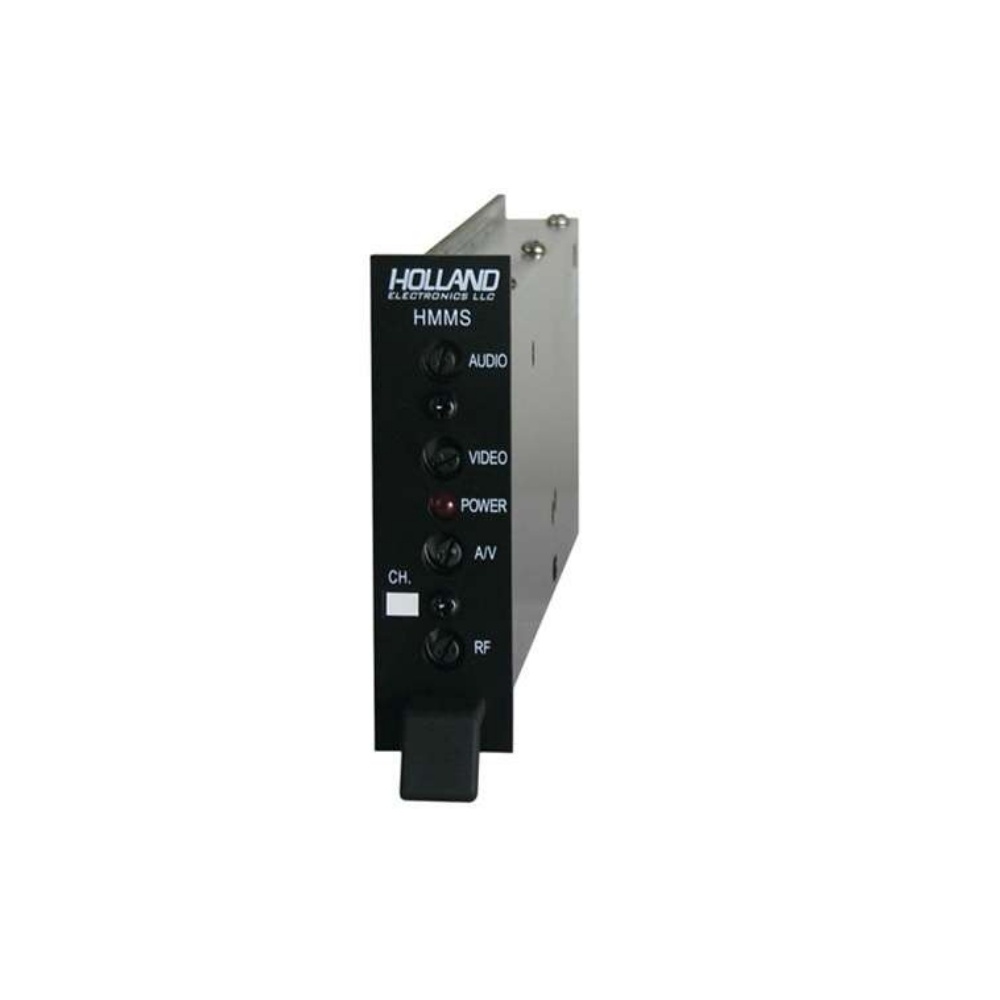
Holland Electronics HMMS Mini Modulator Series Ch.#2 - Ch.# 135
***Please specify the channels that you need for your head end system*** The HMM Modular Head-End system consists of a 12-slot mounting rack and power supply capable of holding 12 high quality SAW modulators and/or demodulators. The easy slide-in mounting system uses only a 3.5" rack height, making installation easy and space efficient. Installation is as easy as sliding in the module and plugging in the VDC power. SAW Filtered, PLL Controlled Modulators Microprocessor Based Demodulators Fan Cooled Power Supply For Extra Reliability In Warm Environments Stereo Encoder Available Switching Power Supply Works from 95-240 VAC Front Panel Controls SPECIFICATIONS Output Channels . . . . . . . . . . . . . . CATV 2117 (54-750 MHz) ......................................................UHF 14-59 (470-750 MHz) Output Level . . . . . . ... . . . . . . . . . 33-45 dBmV (Adjustable) A/V Ratio . . . . . . . . .. . . . . .. . . . . -9 to - 20 dB (Adjustable) Frequency Stability . . . . . . . .. . . . . ±5 kHz (Meets FCC Docket 21006) Aural Carrier Frequency . . . . .. . . . . 4.5 MHz ±1 kHz Spurious Outputs . . . . . . . . . .. . . . -62 dBc C/N (In-Band) . . . . . . . . . . . ... . . . 62 dBc Out-of-Band Noise . . . . . . .. . . . . . -95 dBc VIDEO Minimum Input Level . . . . . . . . . . .5V PP (for 87.5% Modulation) Frequency Response . . . . . ... . . . . ±1 dB (50 Hz4.2 MHz) Video C/N . . . . . . . . . . . . . . . . . . . 60 dB Hum and Noise . . . . . . . . . . . . . . -60 dB Differential Phase . . . . . . . . . . . . . . 2º Differential Gain . . . . . . . . . . . . . . . 3% Group Delay . . . . . . . . . . . . .. . . . 75 nsec AUDIO Input Level . . . . . . . . . . . . . . . . . . 200 mV (25 kHz dev) Input Impedance . . . . . . .. . . . . . . 10k Ohms Distortion (THD) . . . . . . . . . .. . . . . 1% Flatness . . . . . . . . . . . . . . .. . . . . . ±1 dB (50 Hz15 kHz) Pre-Emphasis . . . . . . . . . . . . . . . . 75 usec Power Consumption . . . . . . . . . . . . 12V @ 100mA, 5V @ 190mA Connectors . . . . . . . . . . . . . . . . . . F, RCA (Audio)
Brand: Holland Electronics
Category: Electronics > Components > Modulators